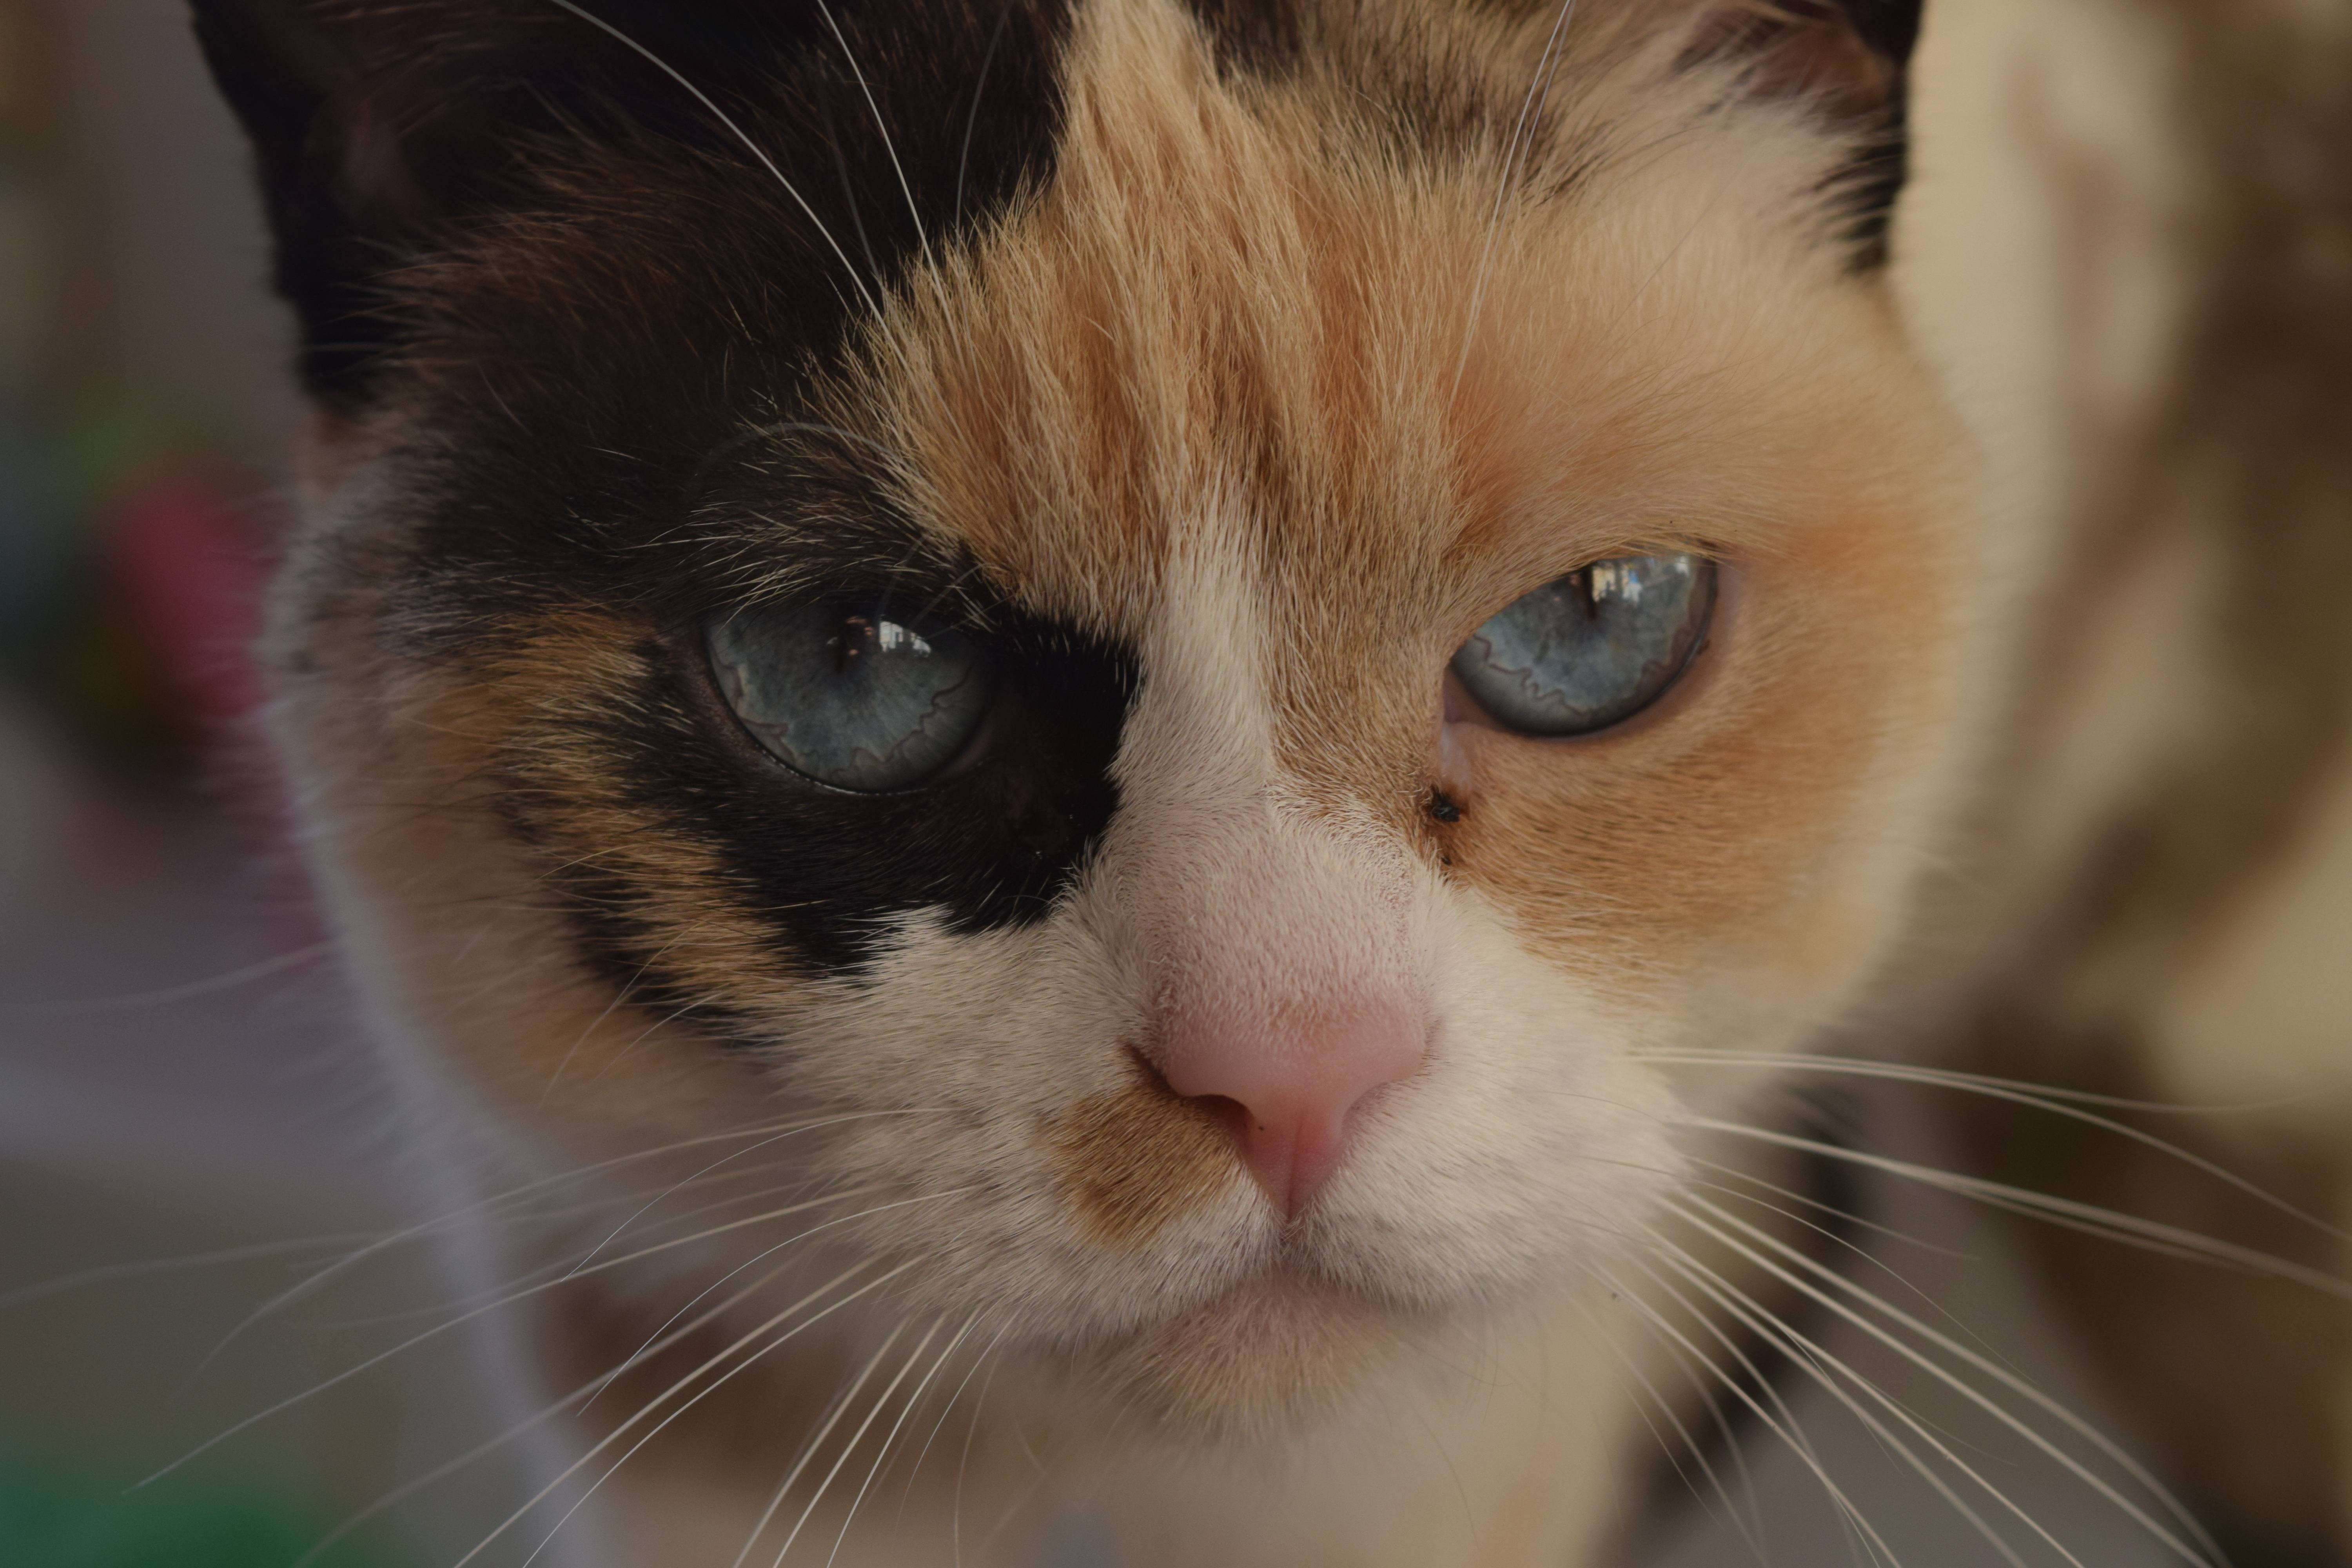
kitten, cat, mammal, fauna, close up, nose, whiskers, snout, eye, skin, vertebrate, organ, small to medium sized cats, cat like mammal, carnivoran, domestic short haired cat